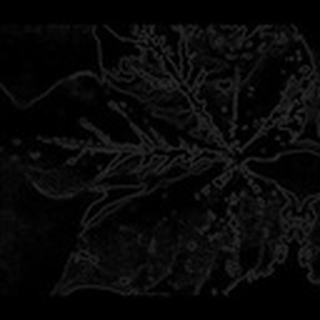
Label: cotton_bacterial_blight